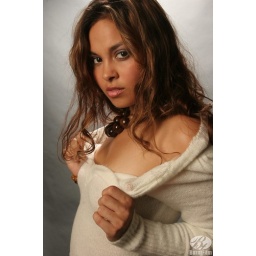
Stunning Latina Actress and Lingerie Model Tereza Loren stripping off a white sweater dress in hot pictures from BurntFilm.